Answer in natural language. How many Microwaves are visible in the scene? Choose between the following options: 3, 0, 2, 1 or 4
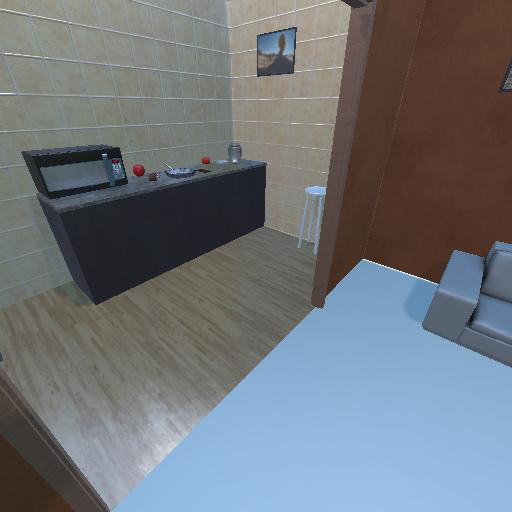
<answer>1</answer>